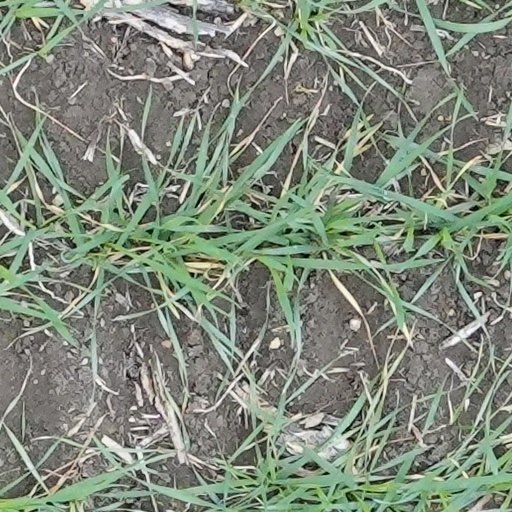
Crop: wheat